Cherkessk

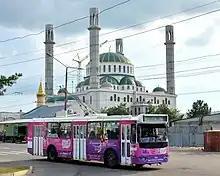
Cherkessk Mosque under construction

The settlement itself was founded as the Cossack "stanitsa" of Batalpashinskaya near the Russian Army outpost. The officially recognized year of founding of Batalpashinskaya and modern Cherkessk is 1825. However, the Cossack settlers from the Khopyour and Kuban regiments began arriving in the newly organized "stanitsa" not earlier than spring of 1826. In 1860, the village was designated as the administrative center of the Batalpashinsky Otdel of the Kuban Oblast. A decree of 30 December 1869 by Tsar Alexander II transformed the village into a city of Batalpashinsk but the decree was never implemented, and Batalpashinskaya remained a "stanitsa" until the Soviet times. In 1888, the village became a seat of one of Kuban's seven departments.